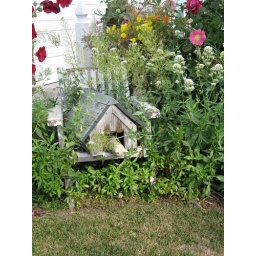
Vintage garden chair holds old birdhouse surrounded by Spring/Summer flowers